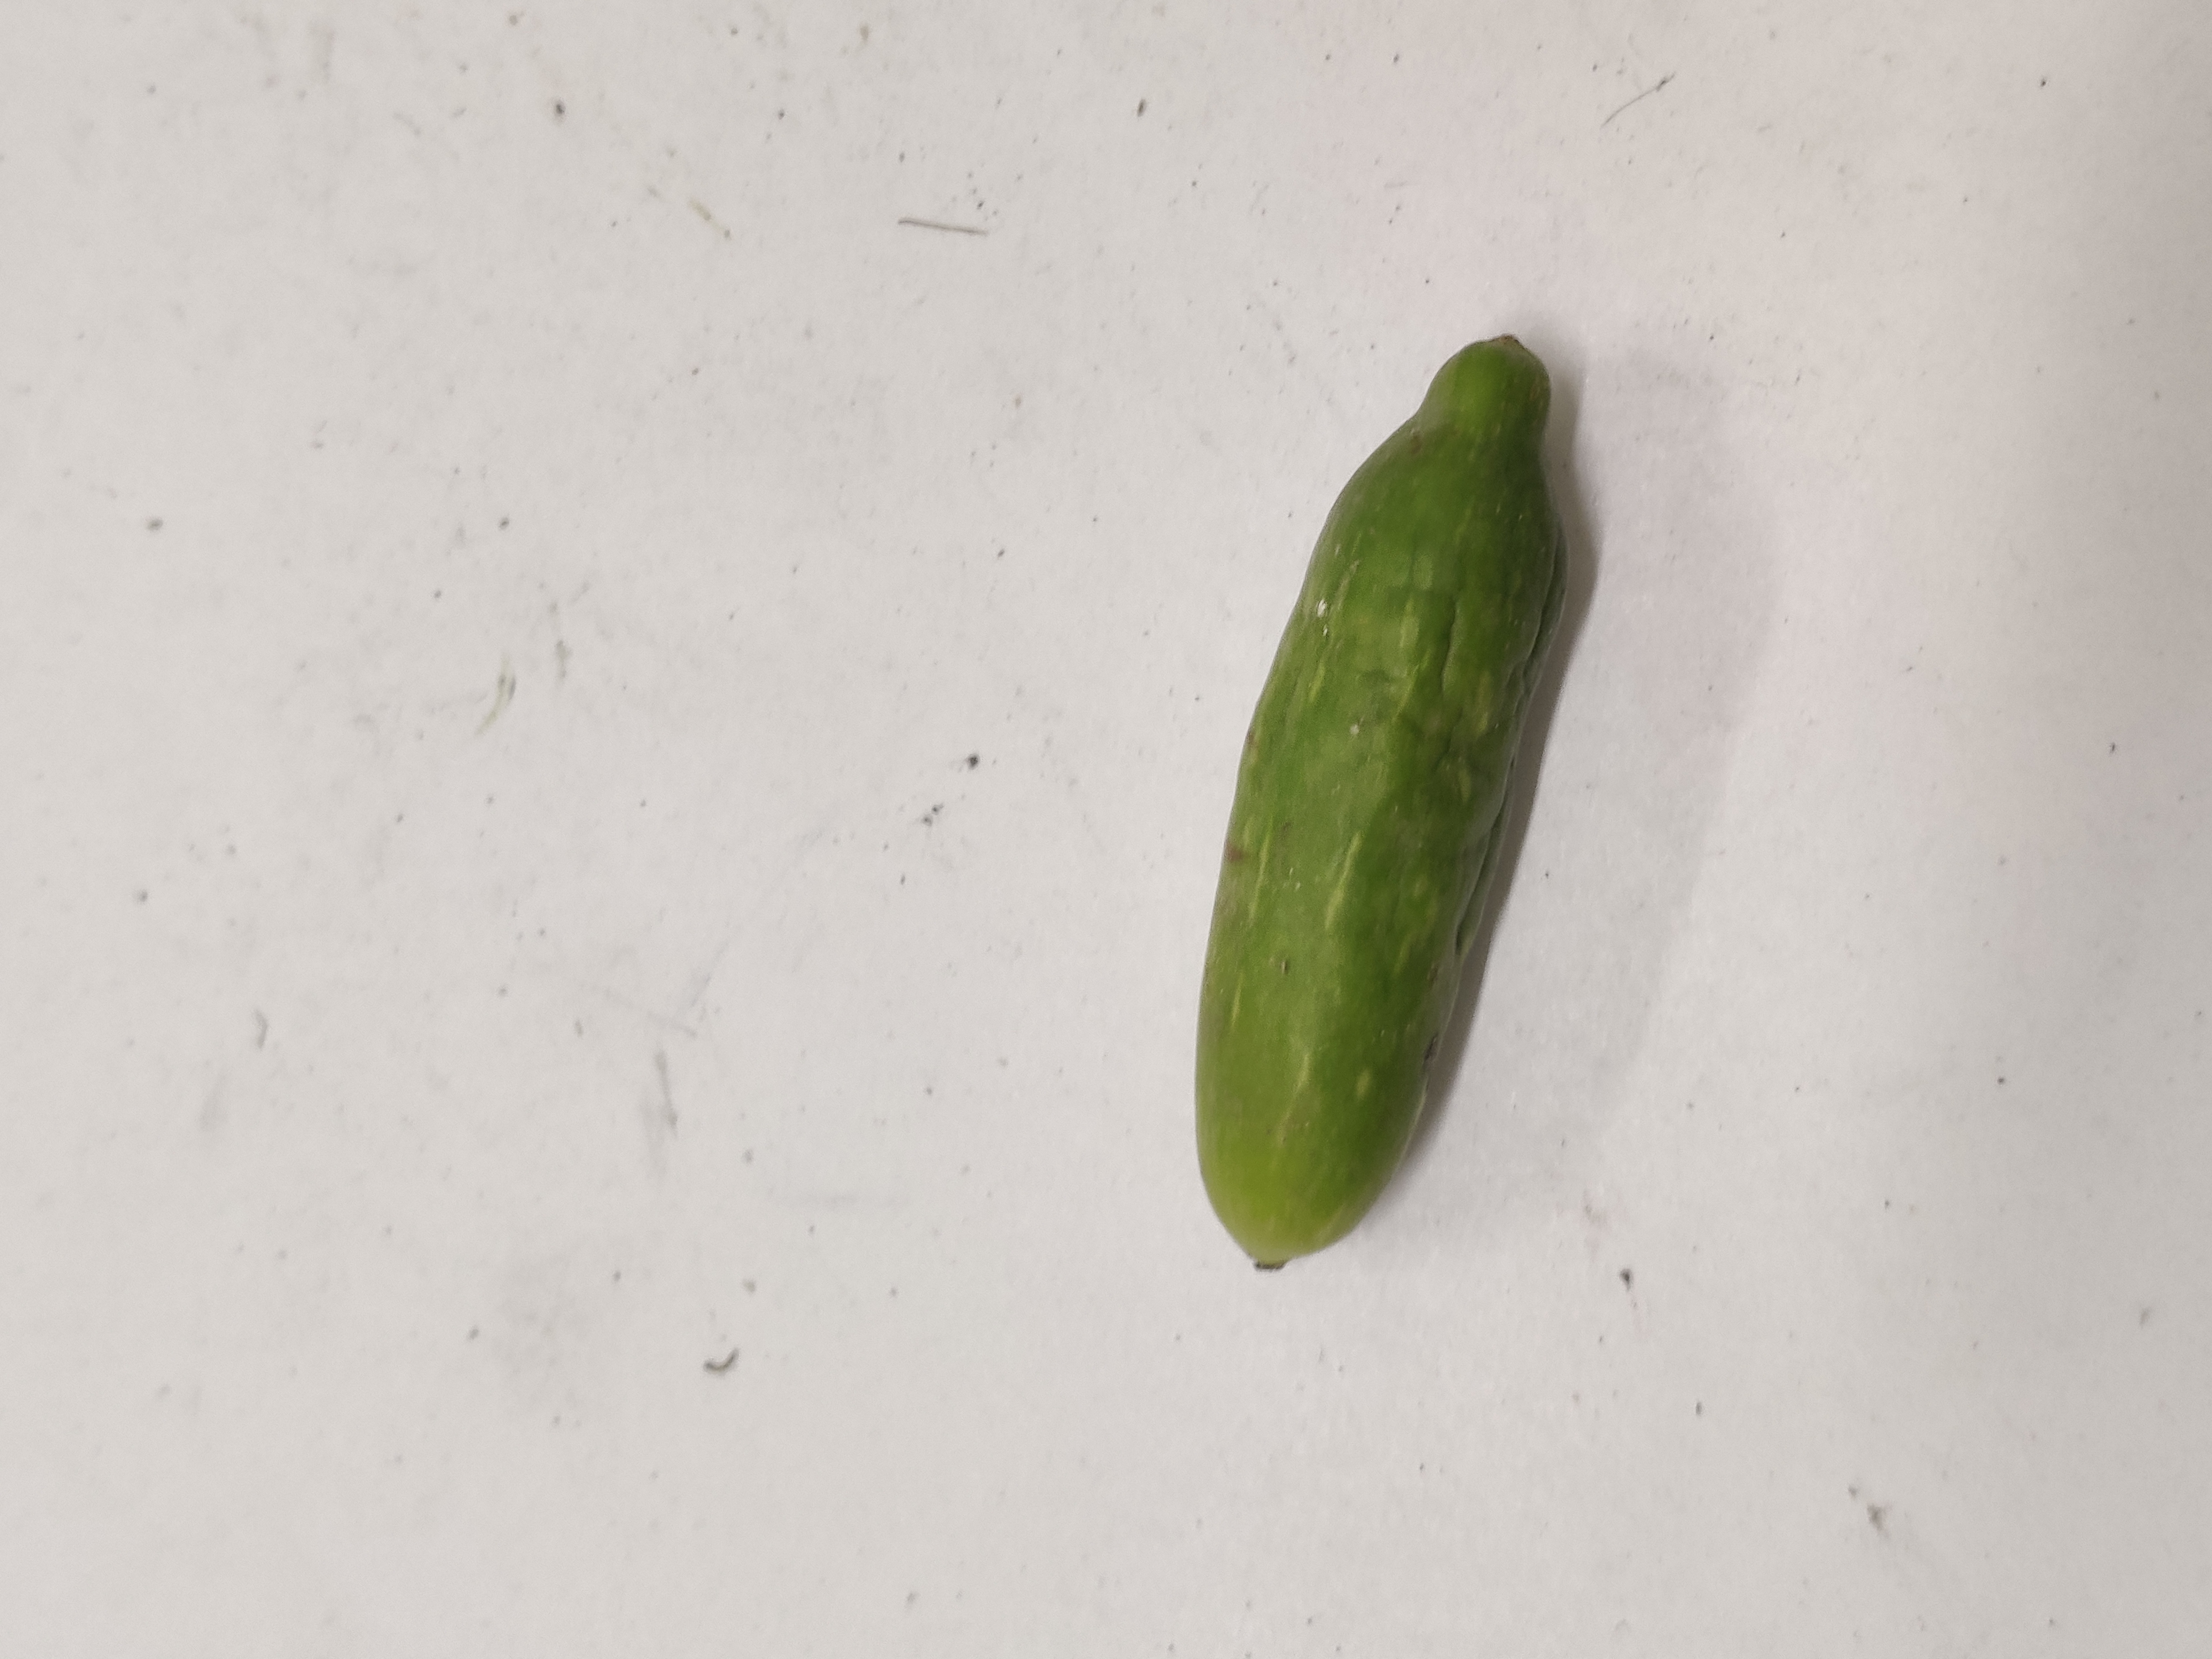
Crop: Ivy Gourd
Condition: Severely Damaged